Latrell Mitchell

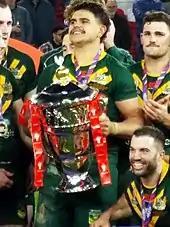
Mitchell with the RLWC trophy in 2022

Instead of attending training on the Tuesday morning prior to round 25, Mitchell went to his northern NSW farm "to recharge his batteries ahead of the finals" the following week. In round 25, he successfully kicked two of three conversion goal attempts for South Sydney in their 26–16 loss to the Sydney Roosters at Sydney Football Stadium. In the 70th minute, Mitchell was sin-binned for ten minutes for deliberately impeding the play the ball off the back of repeat set restarts.